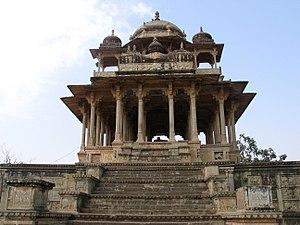
Chaurasi Khambon ki Chhatri, également appelé «